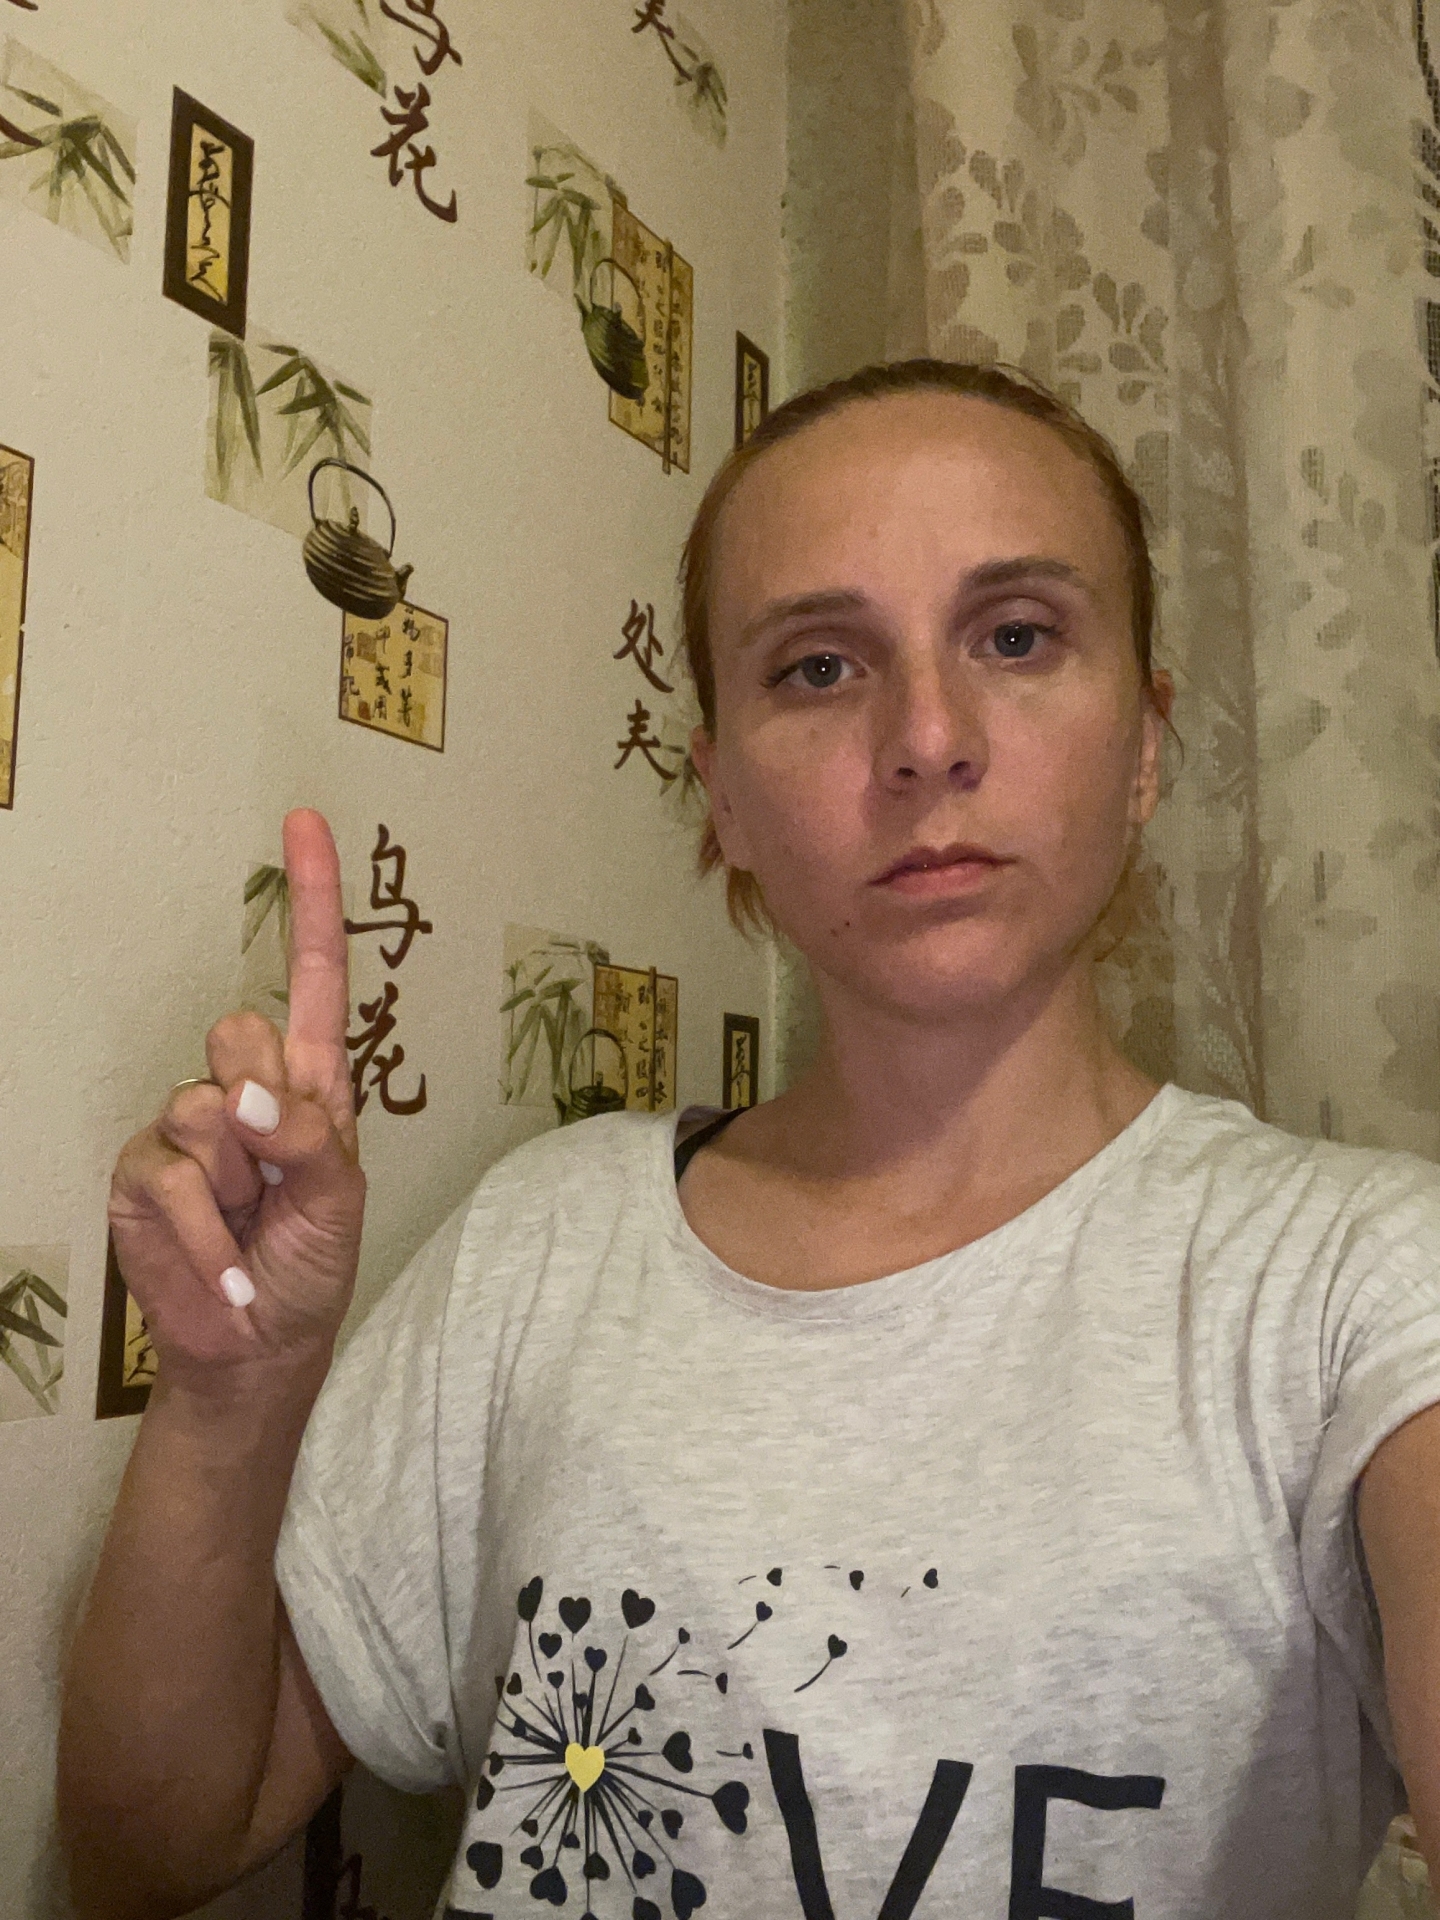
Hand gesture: one